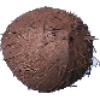
Label: Cocos 1